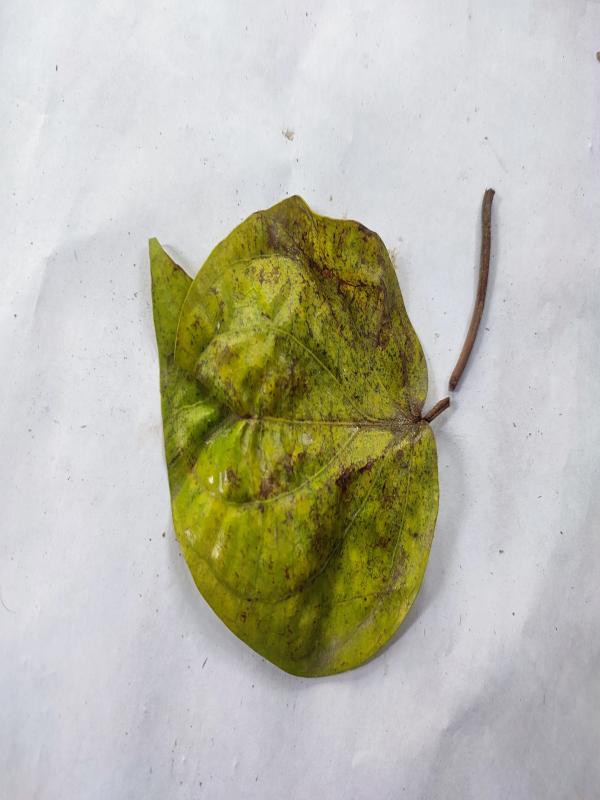
Label: Dried_Leaf